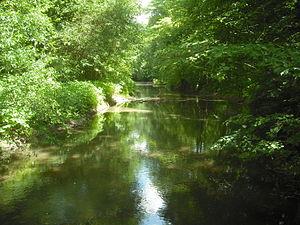
Le Grosschluth à Sélestat, Bas-Rhin, France.
La réserve naturelle régionale du Ried de Sélestat, l'Ill*Wald est une réserve naturelle régionale d’Alsace en région Grand Est. Créée en 1995, elle a été classée en 2013 pour une superficie de 1 855 hectares. Elle protège la forêt de l'Illwald, une des plus grandes forêts alluviales de France. Cette forêt est parcourue par l'Ill, qui y forme un réseau hydrographique complexe, avec de nombreuses ramifications. L'ensemble est inondable et il est caractéristiques du Grand Ried, une étendue plate qui s'étend en Alsace entre le Rhin et l'Ill, auxquels il sert de déversoir naturel pendant les crues hivernales. La réserve est localisée sur la commune de Sélestat et elle occupe presque la moitié de son ban communal.
Une forêt alluviale, qui est aussi souvent une « forêt inondable » ou parfois partiellement une « forêt inondée » est une forêt croissant sur une zone alluviale, souvent riveraine de cours d'eau. En ce qui concerne les services écosystémiques, elle joue un rôle de zone tampon pour l'eau